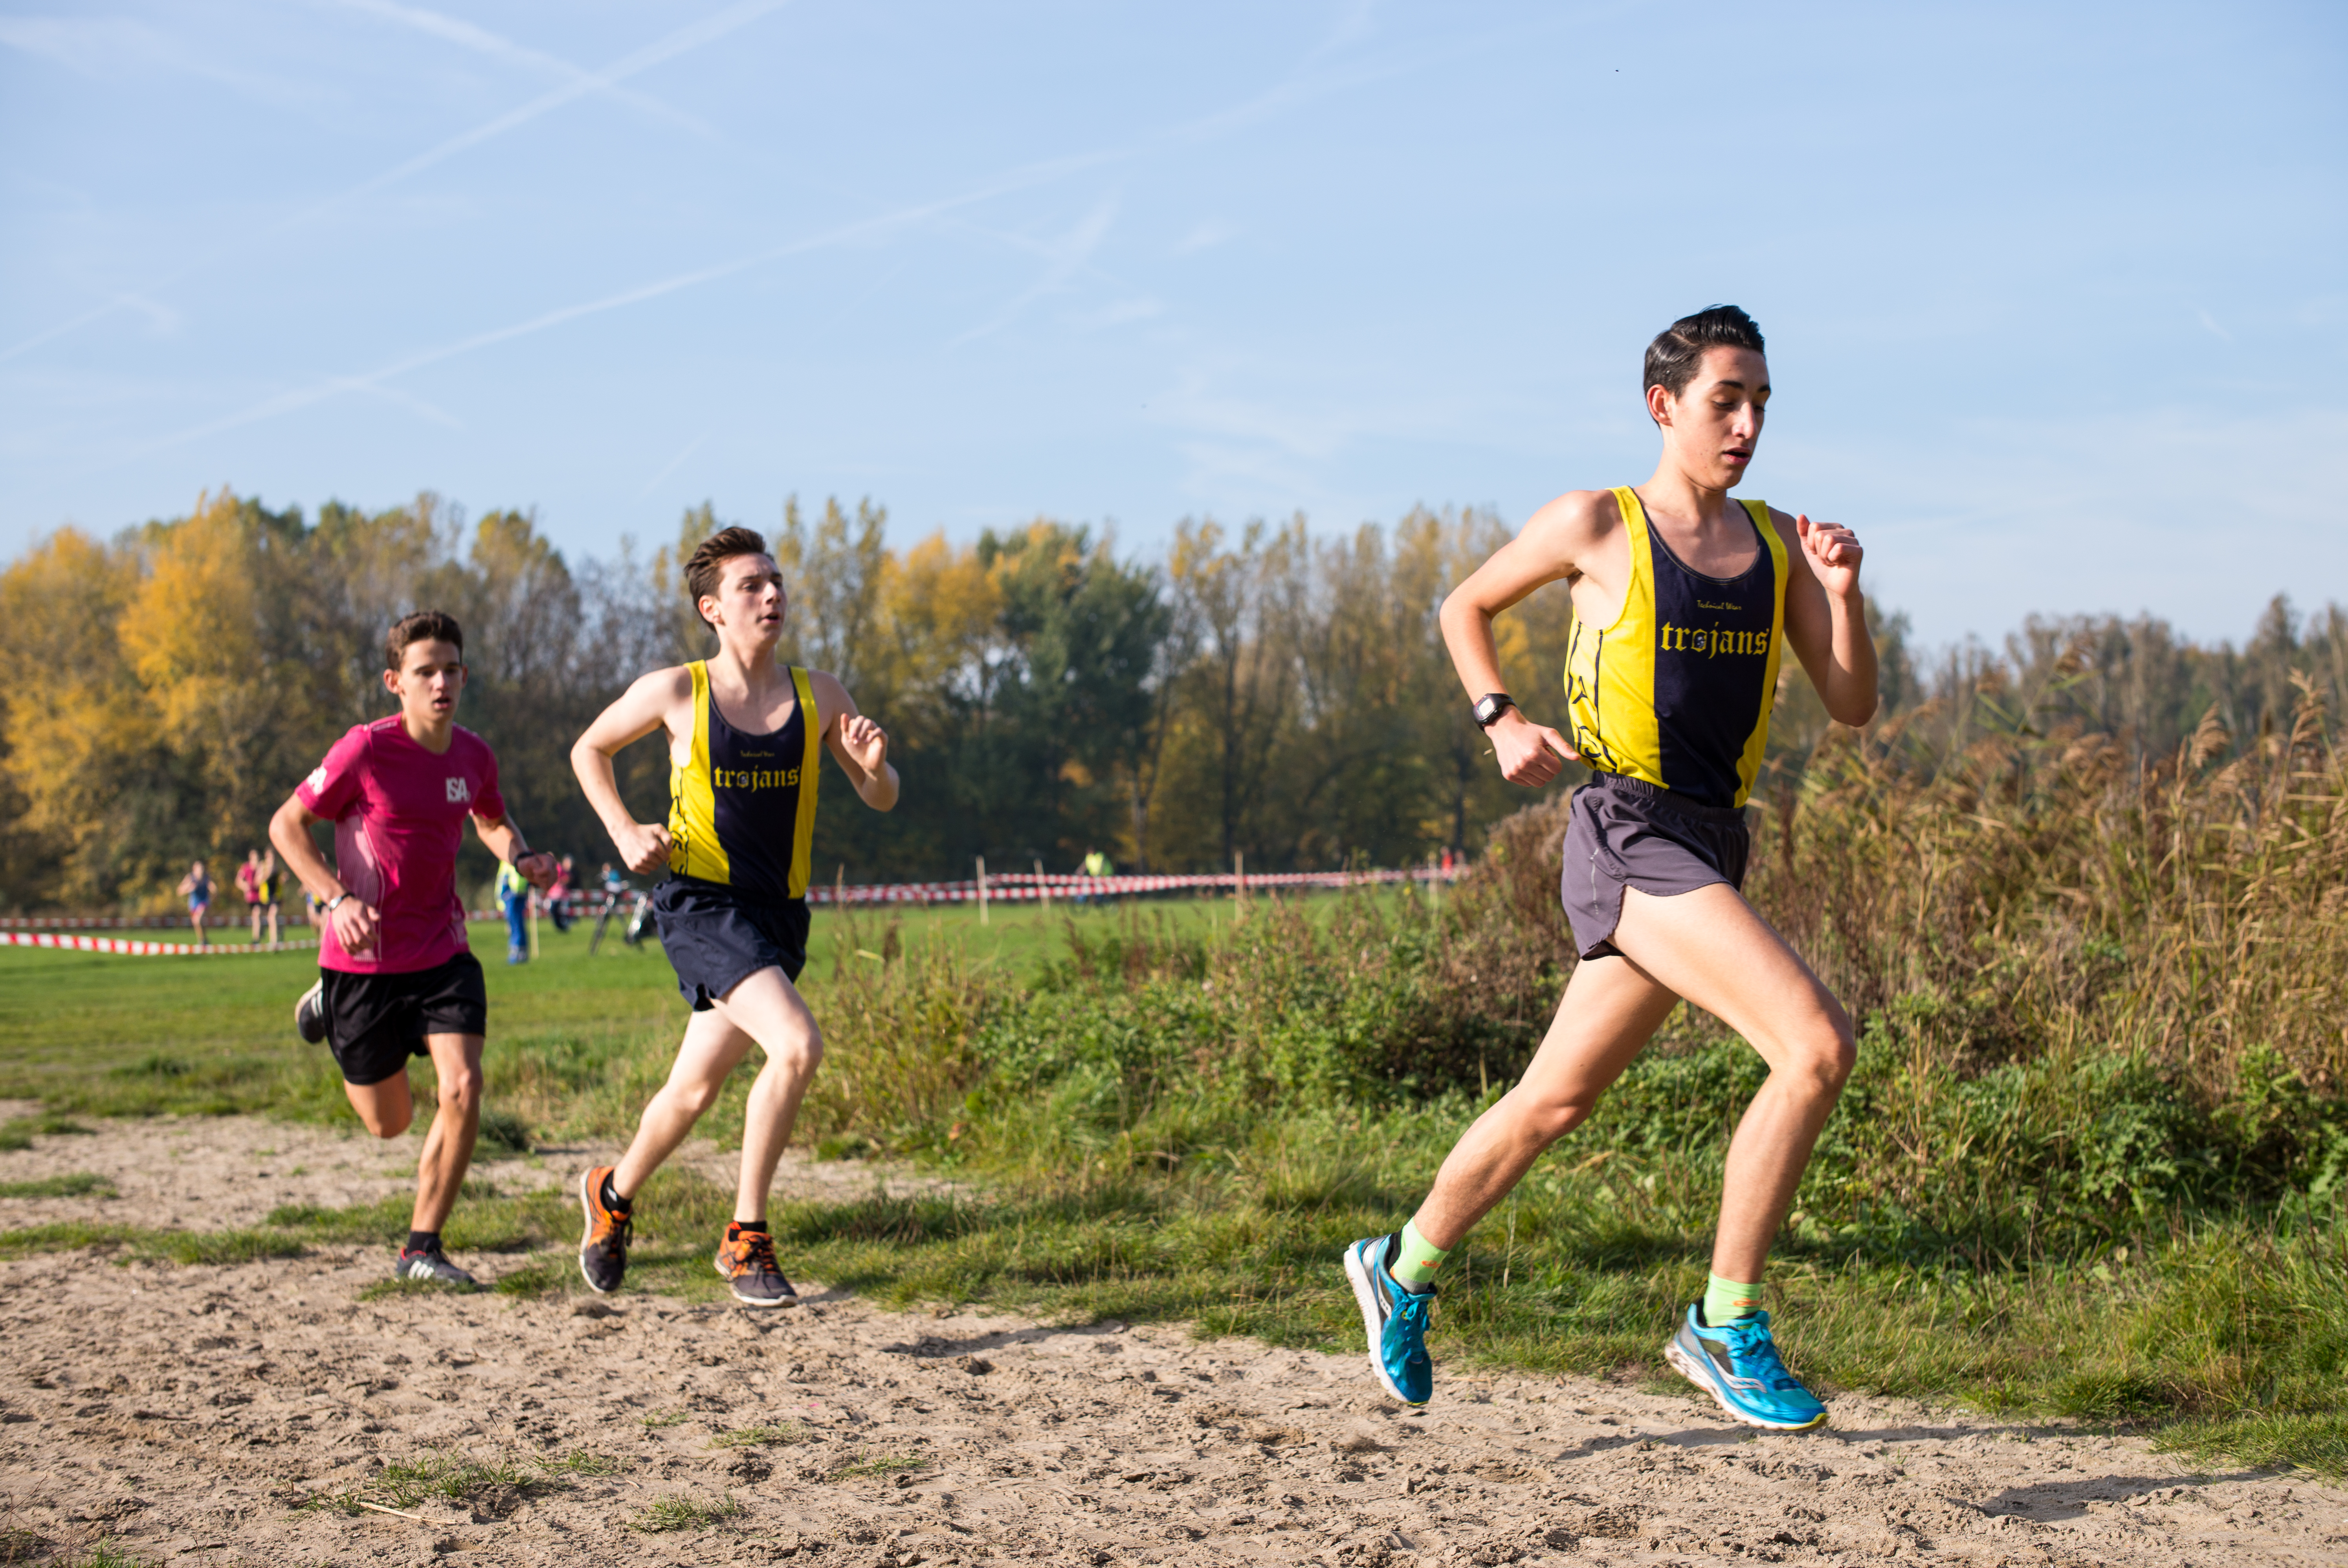
person, running, country, recreation, europe, high, park, jogging, cross, ash, race, competition, woods, holland, hague, amsterdam, netherlands, international, girls, m, team, sports, dutch, boys, 50, school, runners, endurance, junior, leica, 240, summilux, varsity, athletics, meet, bos, isa, amsterdamse, sprint, physical exercise, outdoor recreation, human action, endurance sports, ultramarathon, duathlon, cross country running, cross country cycling